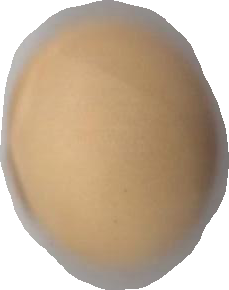
Variety: Dega